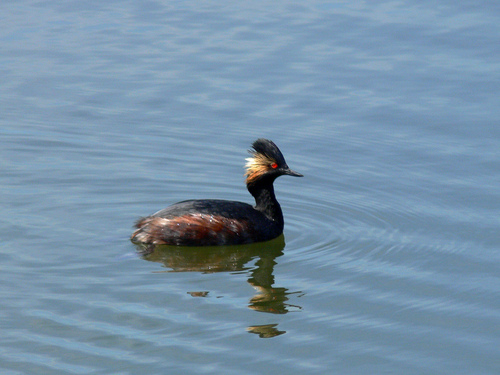
a bird with a black back and neck and brown wings with red eyesthe bird has a red eyering and a curved throat that is black.
this bird has a black neck and crown, tan superciliary, and bright orange eye.
this bird has a red eye, and a long black bill. its floating on water, and the wing bars are black and a little reddish tint. it has white on its nape.
this bird has a long black neck, bright red eyes, and a long narrow pointy bill.
this black bird has white and yellow check patch and neck, with red eyes and a brownish red coloring to the secondaries.
this bird has wings that are black and has red eyesa black bird with ruffled and large crown and nape feathers, bright red eye, thin bill.
this bird has a black and yellow crown with red eyes and a black throat.
a medium sized black bird, with a large crown, and a pointed bill.
Species: Eared Grebe